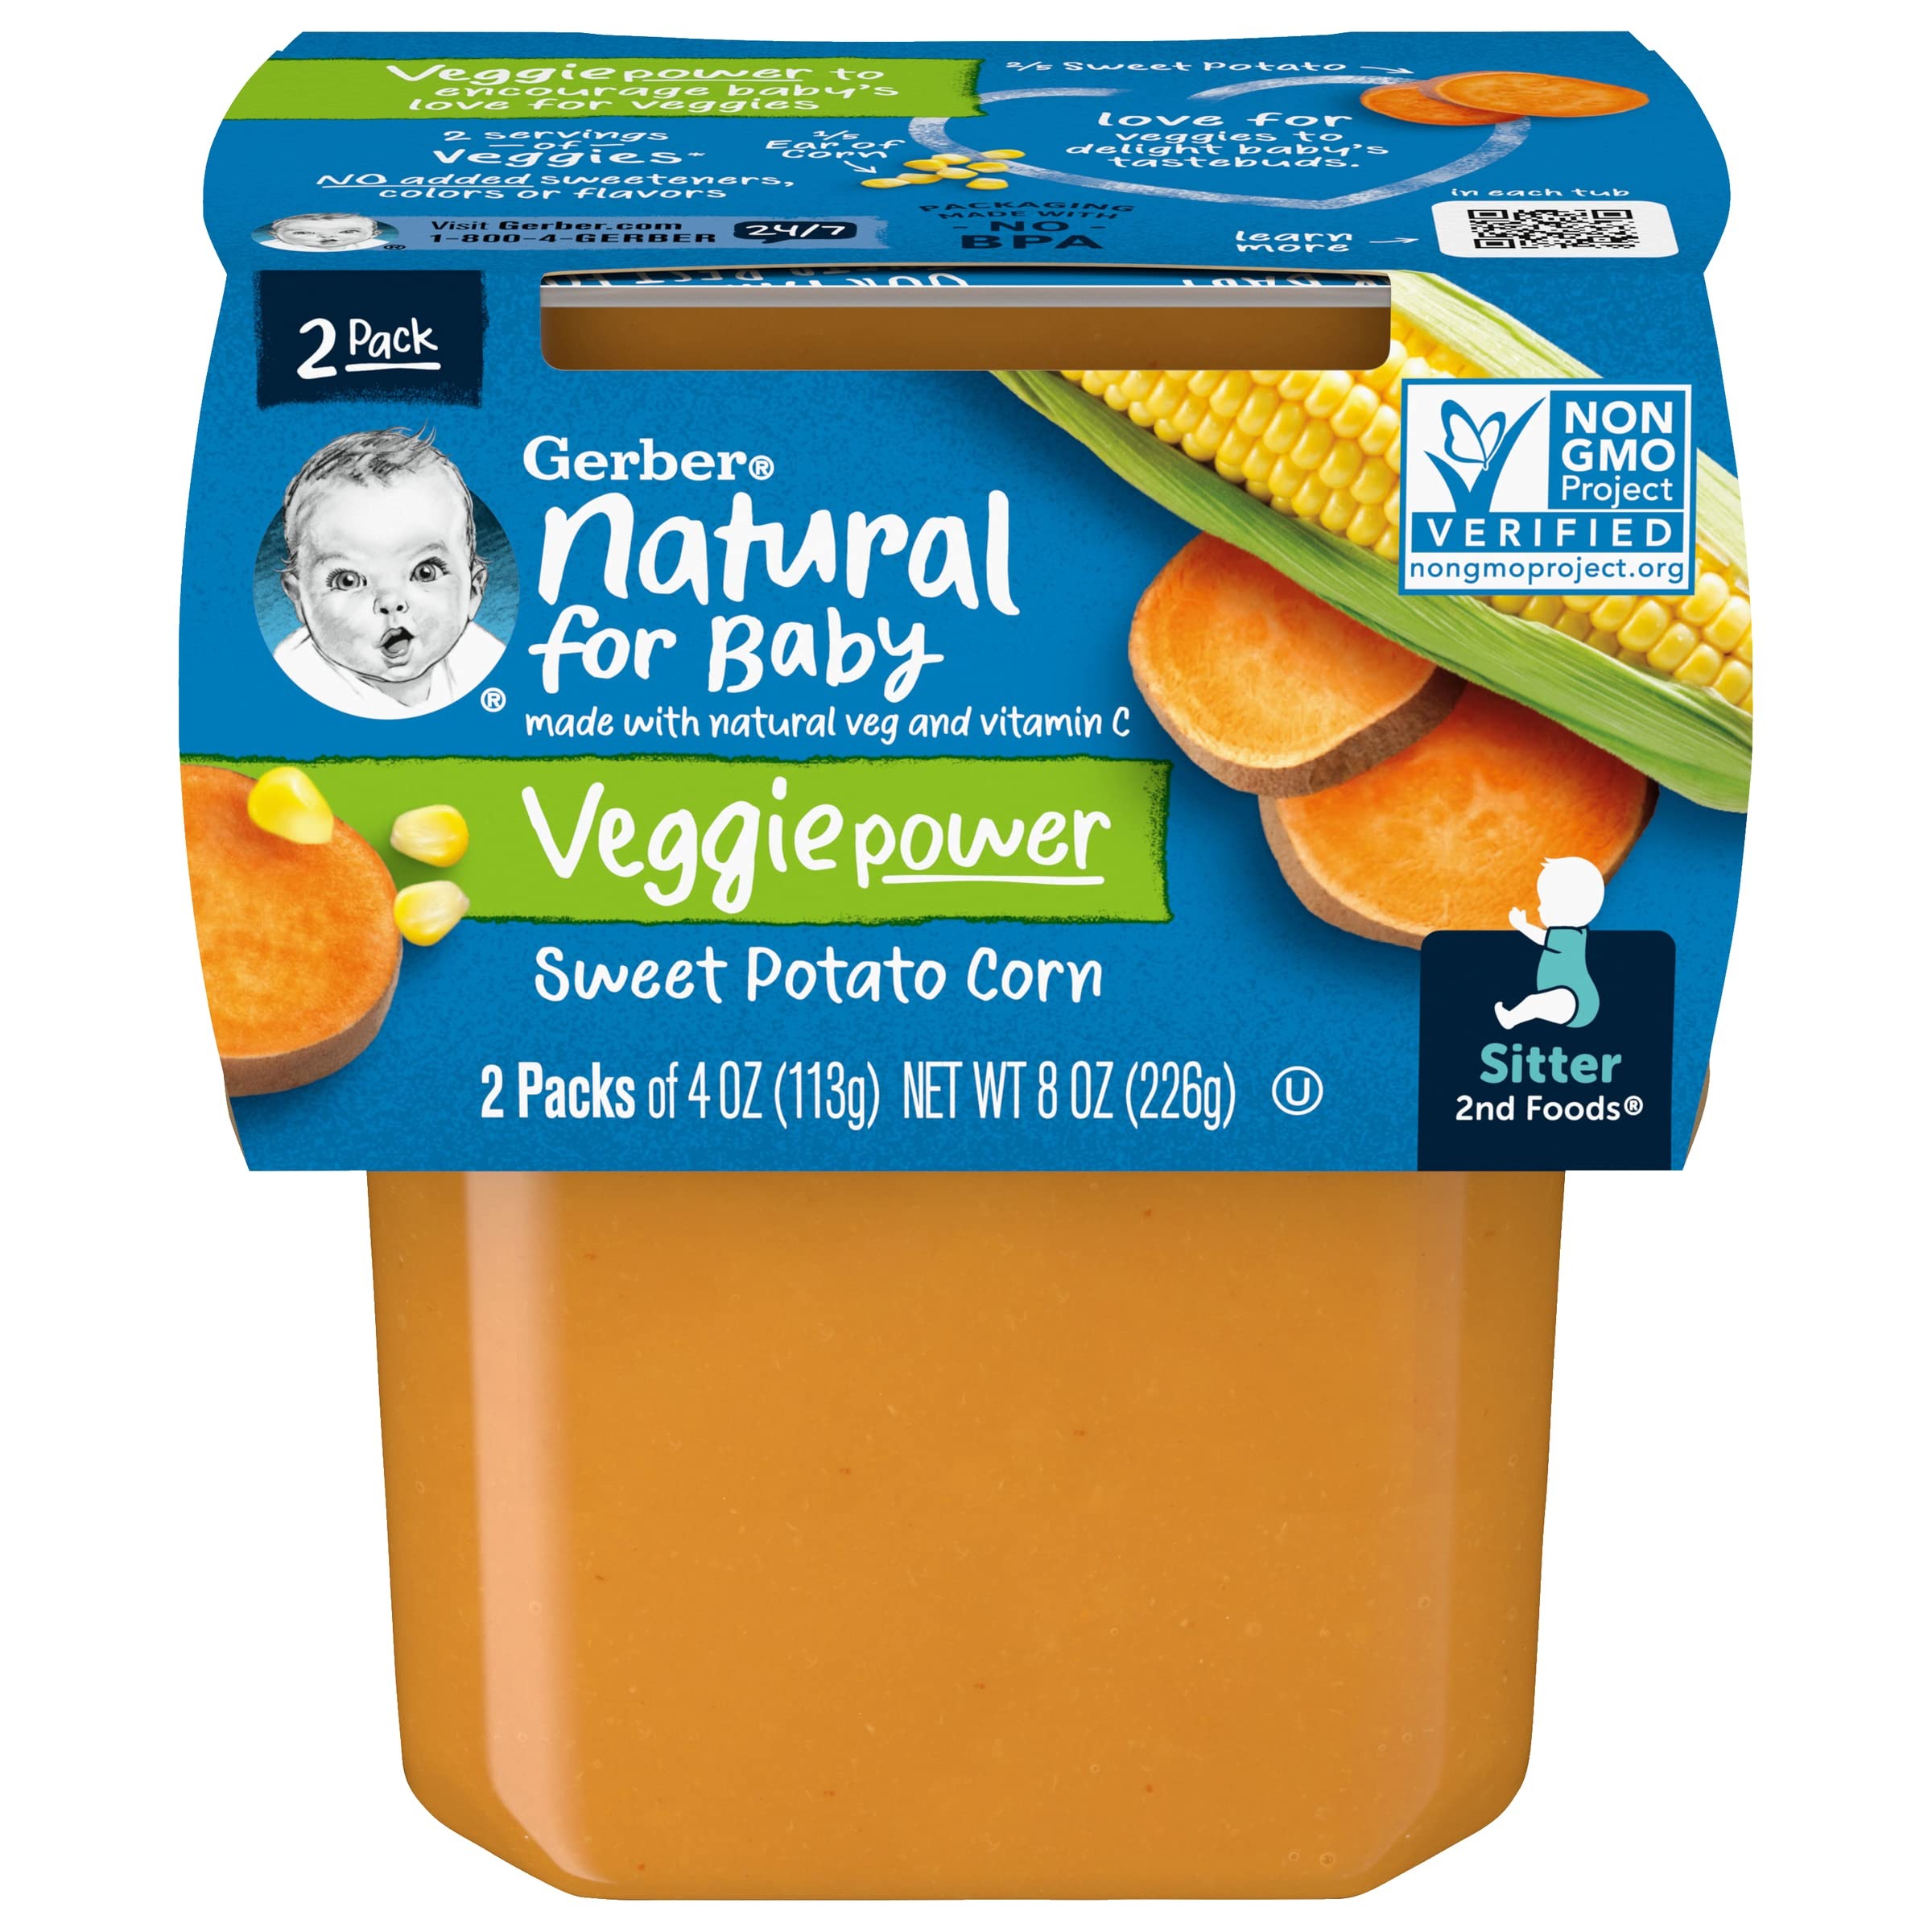
Item Name: Gerber Baby Food 2nd Foods Blends, Sweet Potato Corn Puree, Veggie Power, Natural & Non-GMO, 4 Ounce Tubs, 2-Pack
Value: 8.0
Unit: Ounce

Price: 1.89